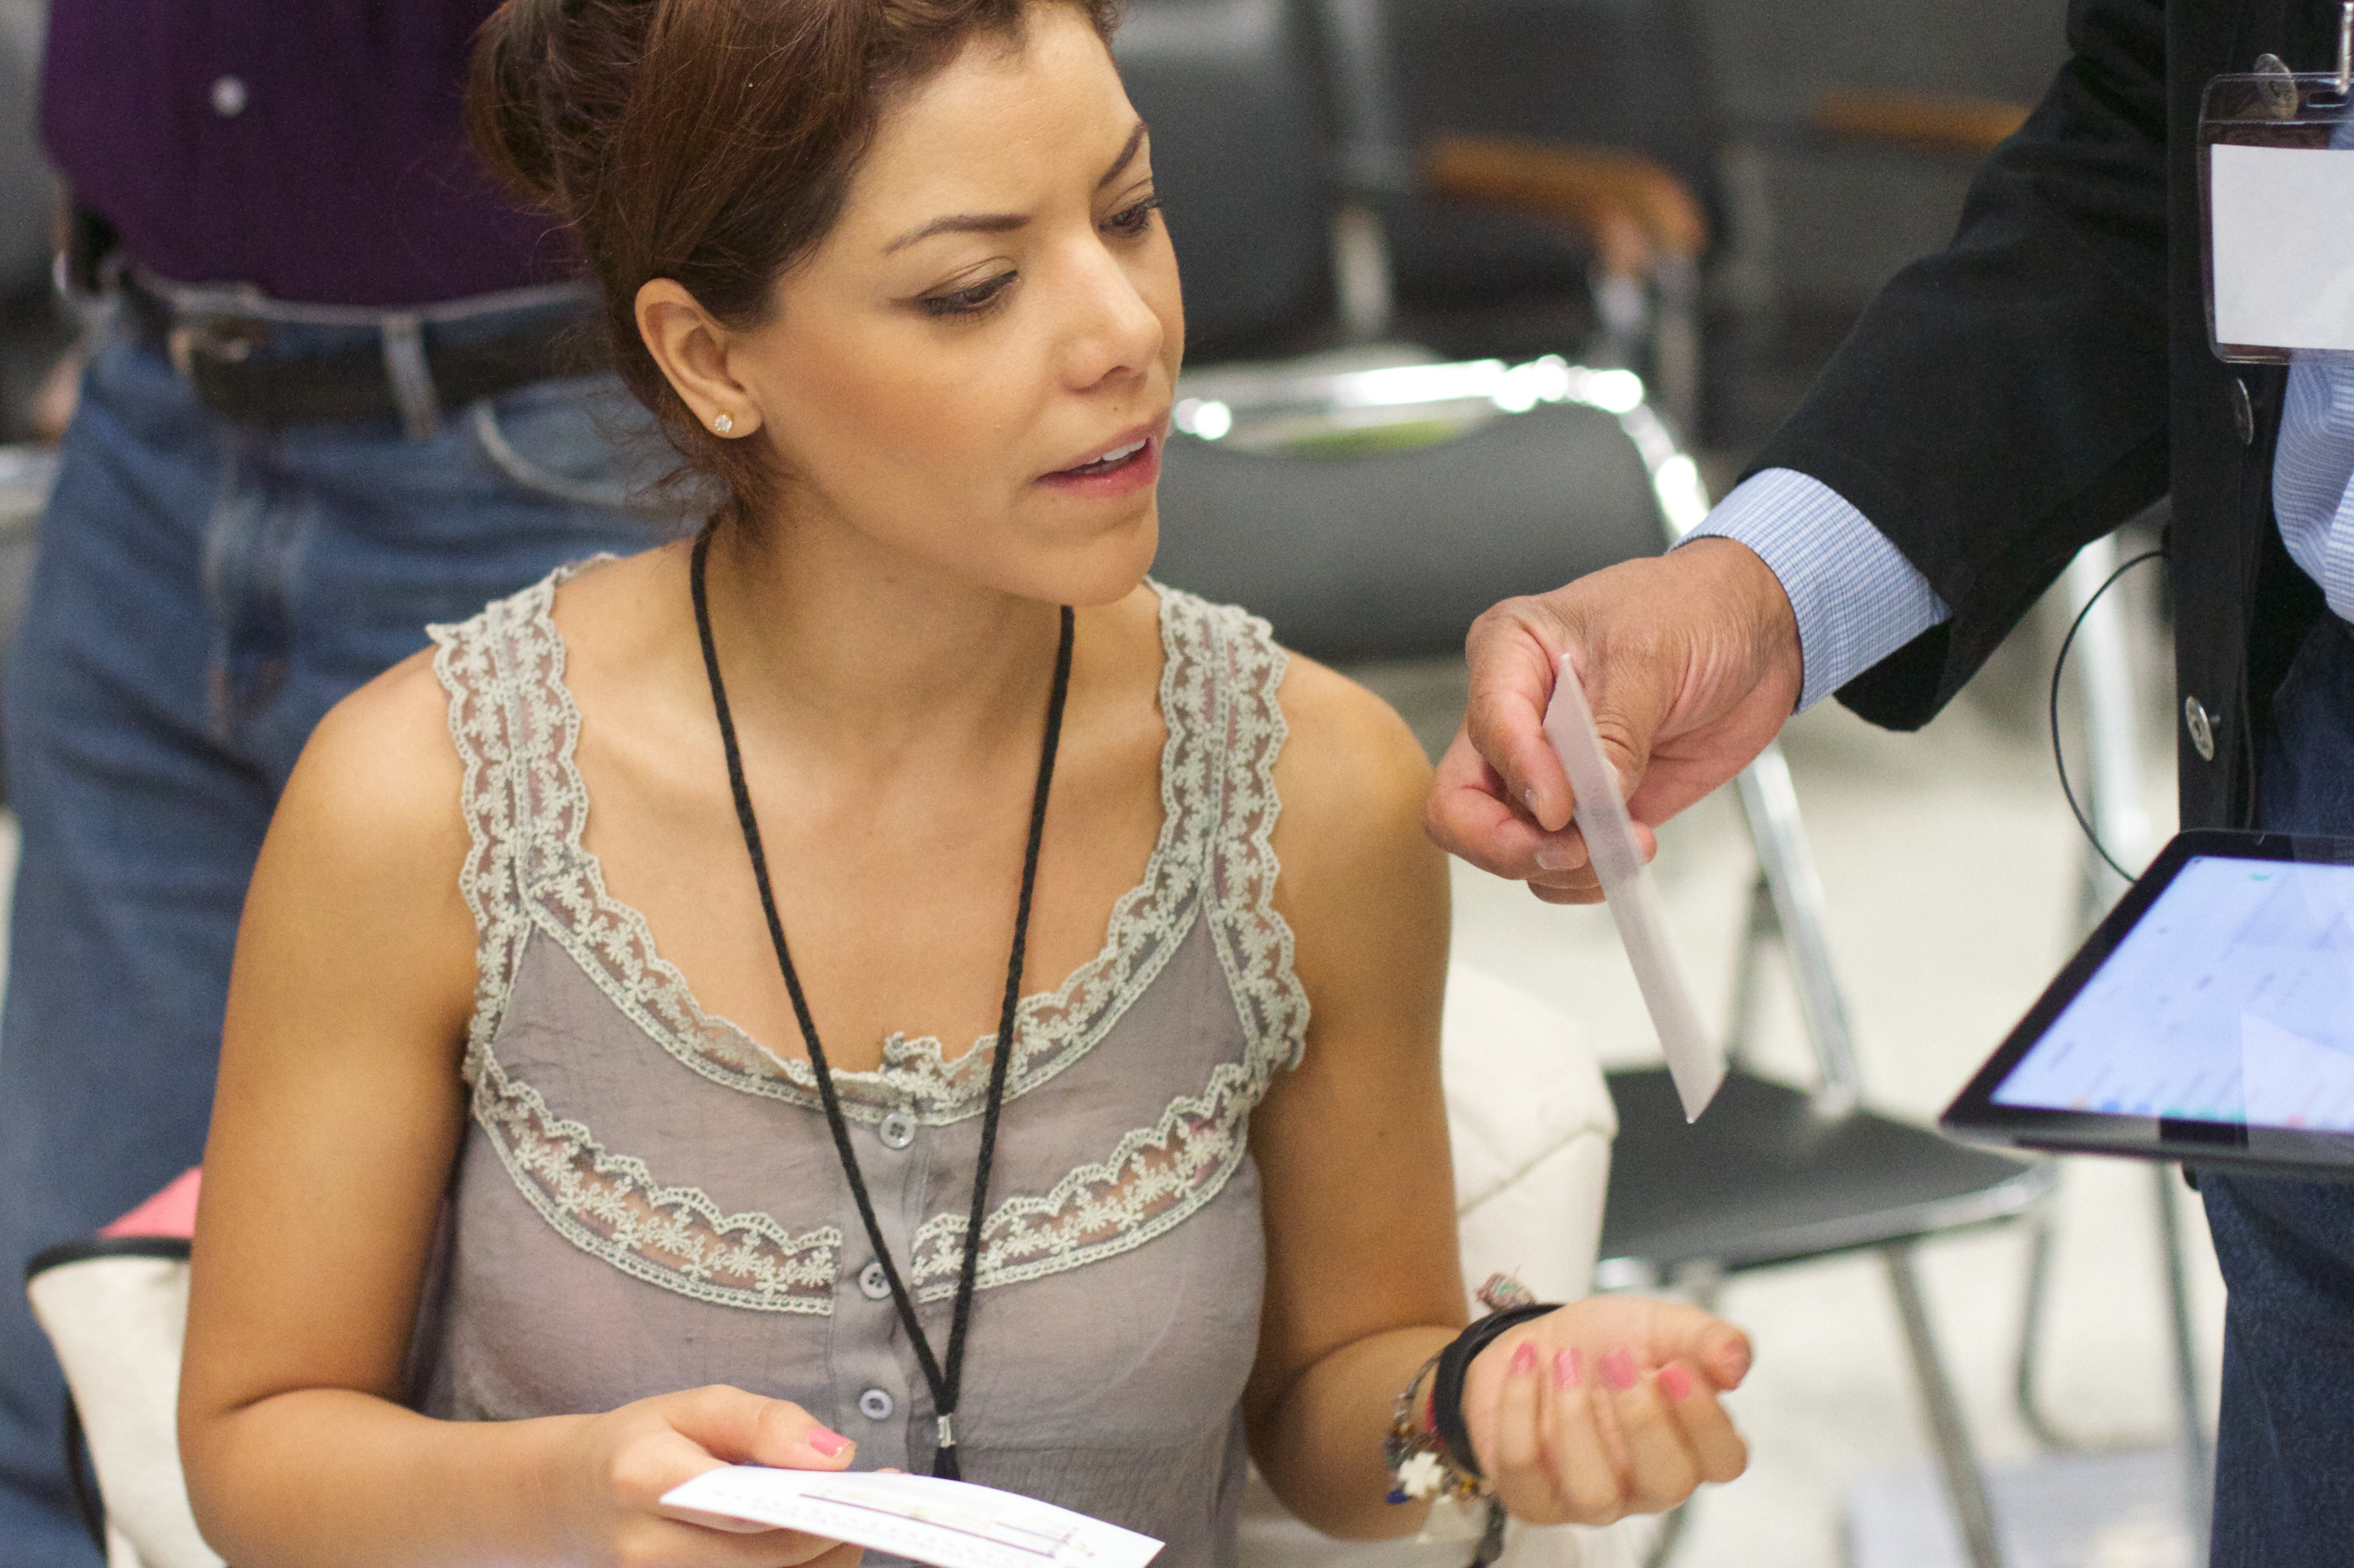
person, udgagora